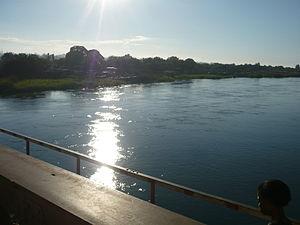
La Lukuga est une rivière émissaire du lac Tanganyika, parcourant près de 350 km. Son débit est d'environ 271 m³/s. Elle se jette dans le Lualaba.